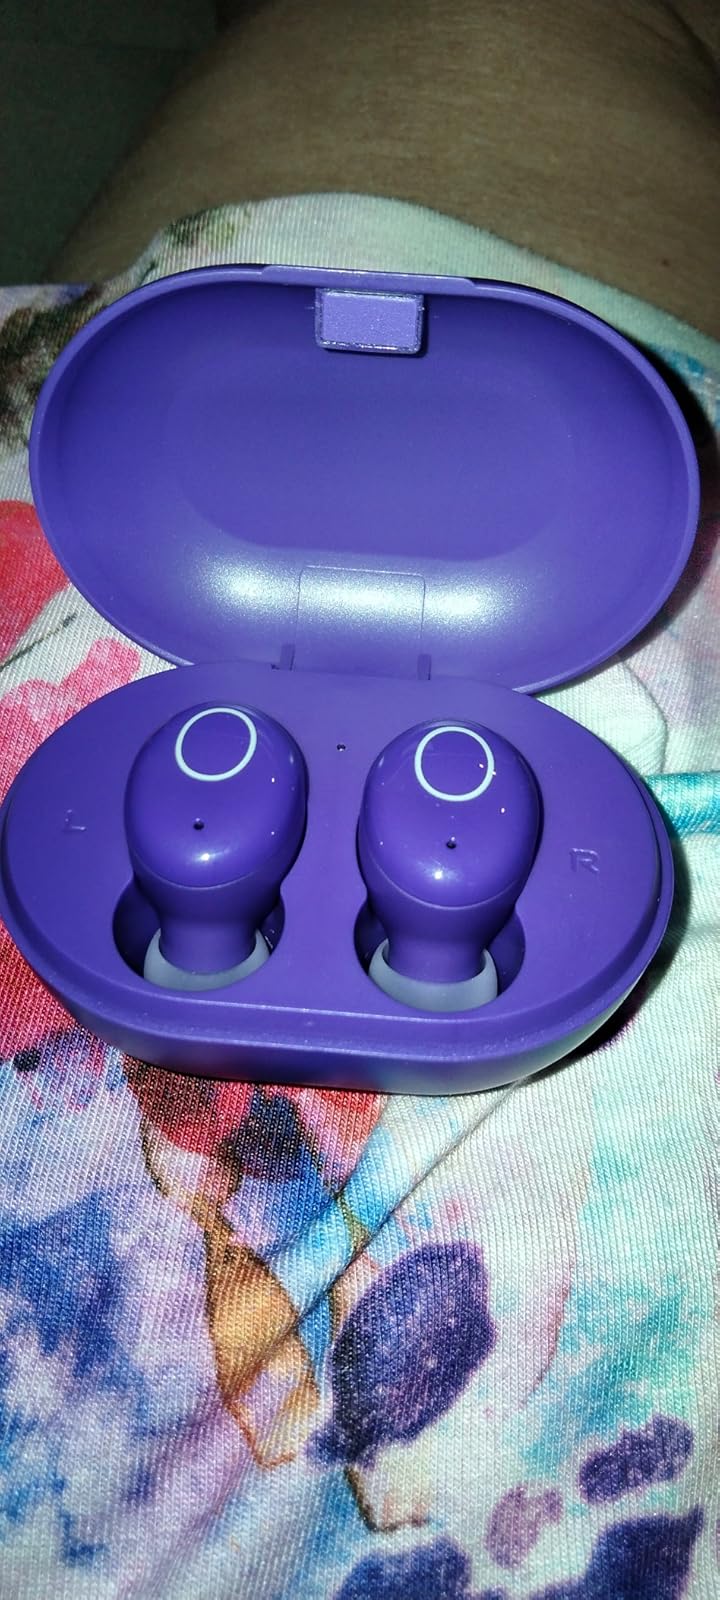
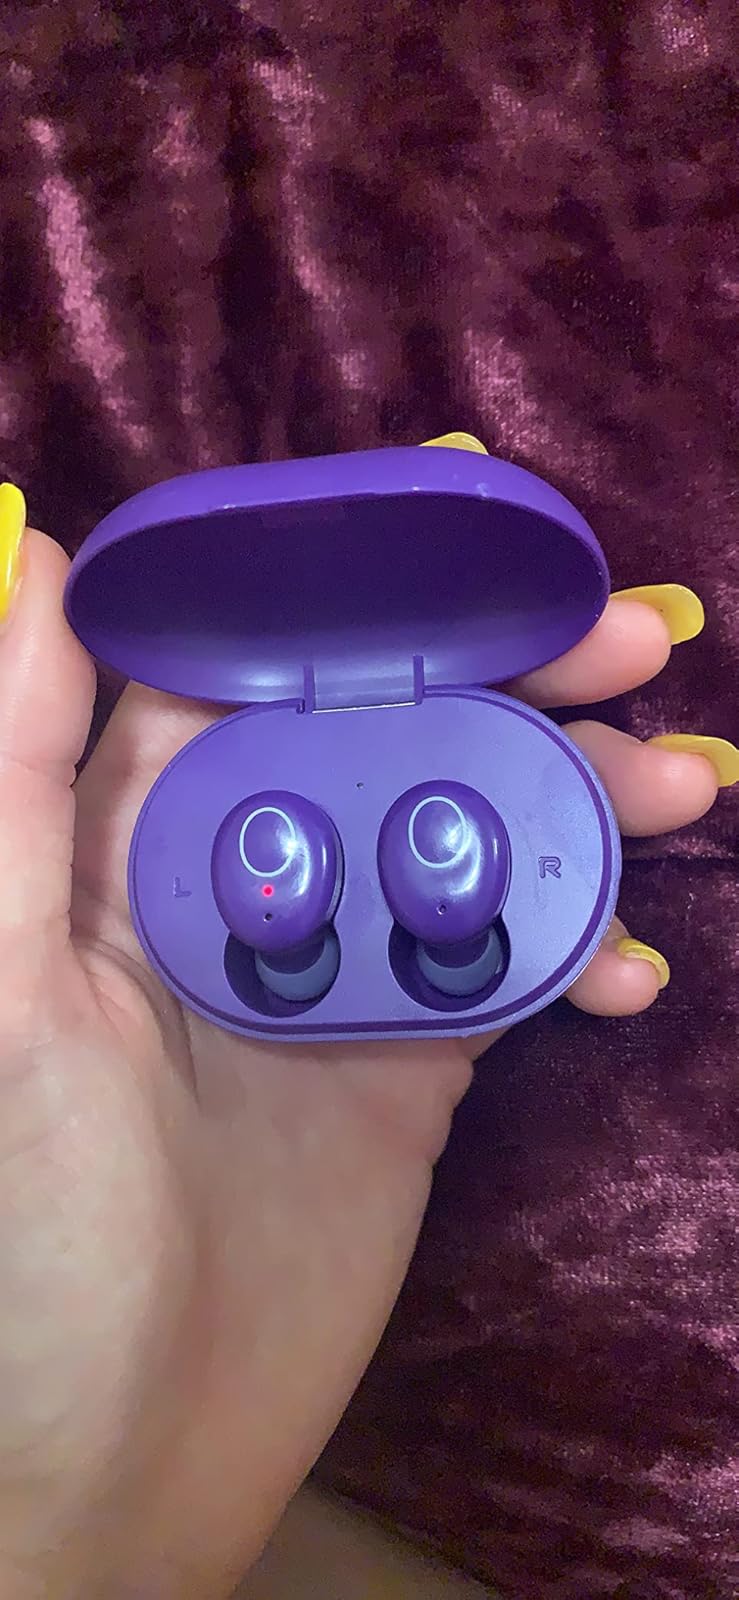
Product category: earbuds
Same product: yes